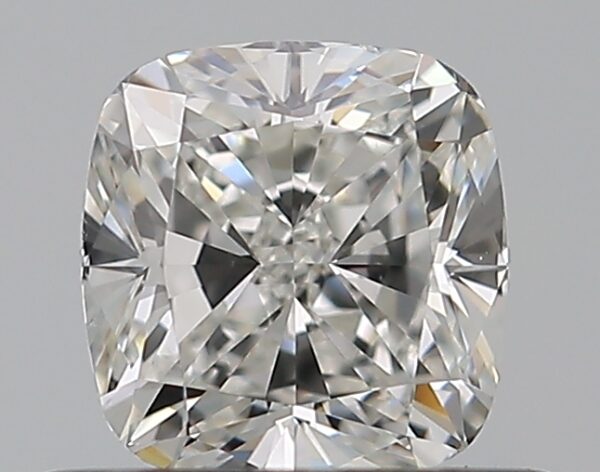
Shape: cushion
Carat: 0.5
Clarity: VS2
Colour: G
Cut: EX
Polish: EX
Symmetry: VG
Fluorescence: N
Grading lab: GIA
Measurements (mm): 4.53 x 4.35 x 3.01